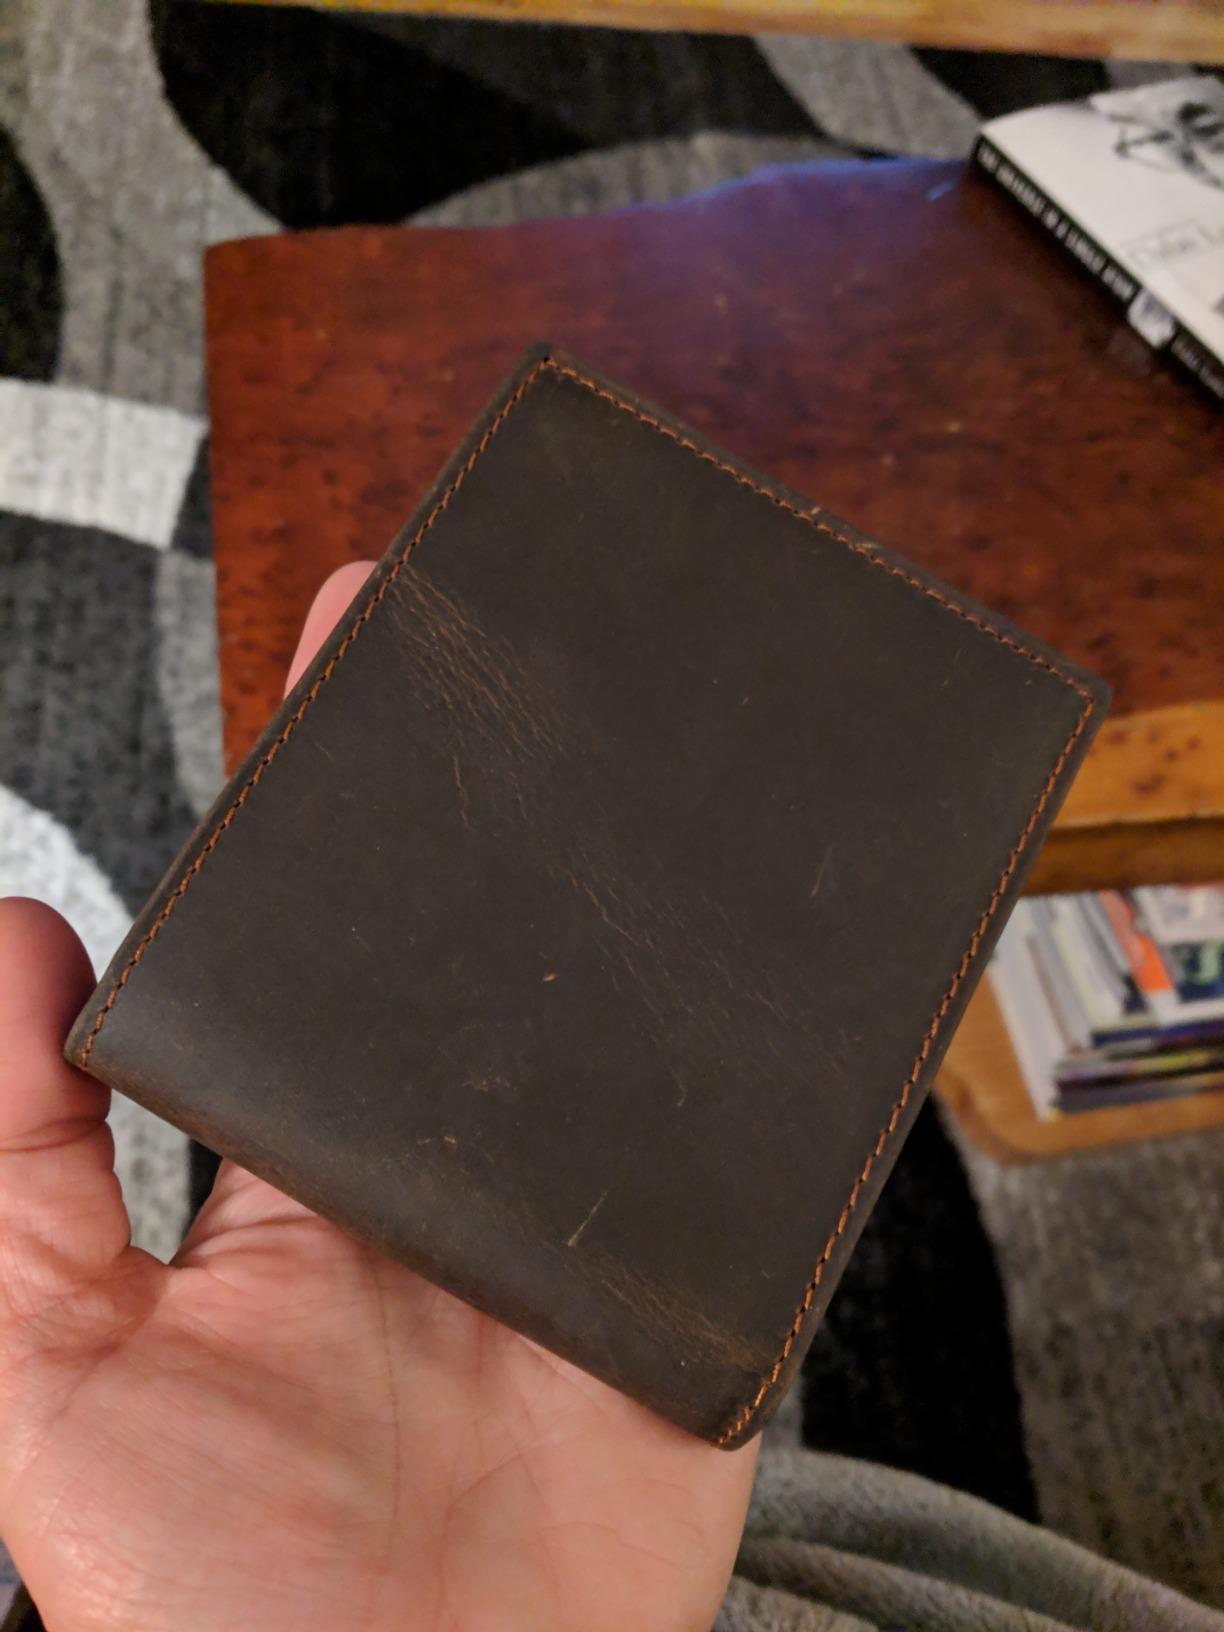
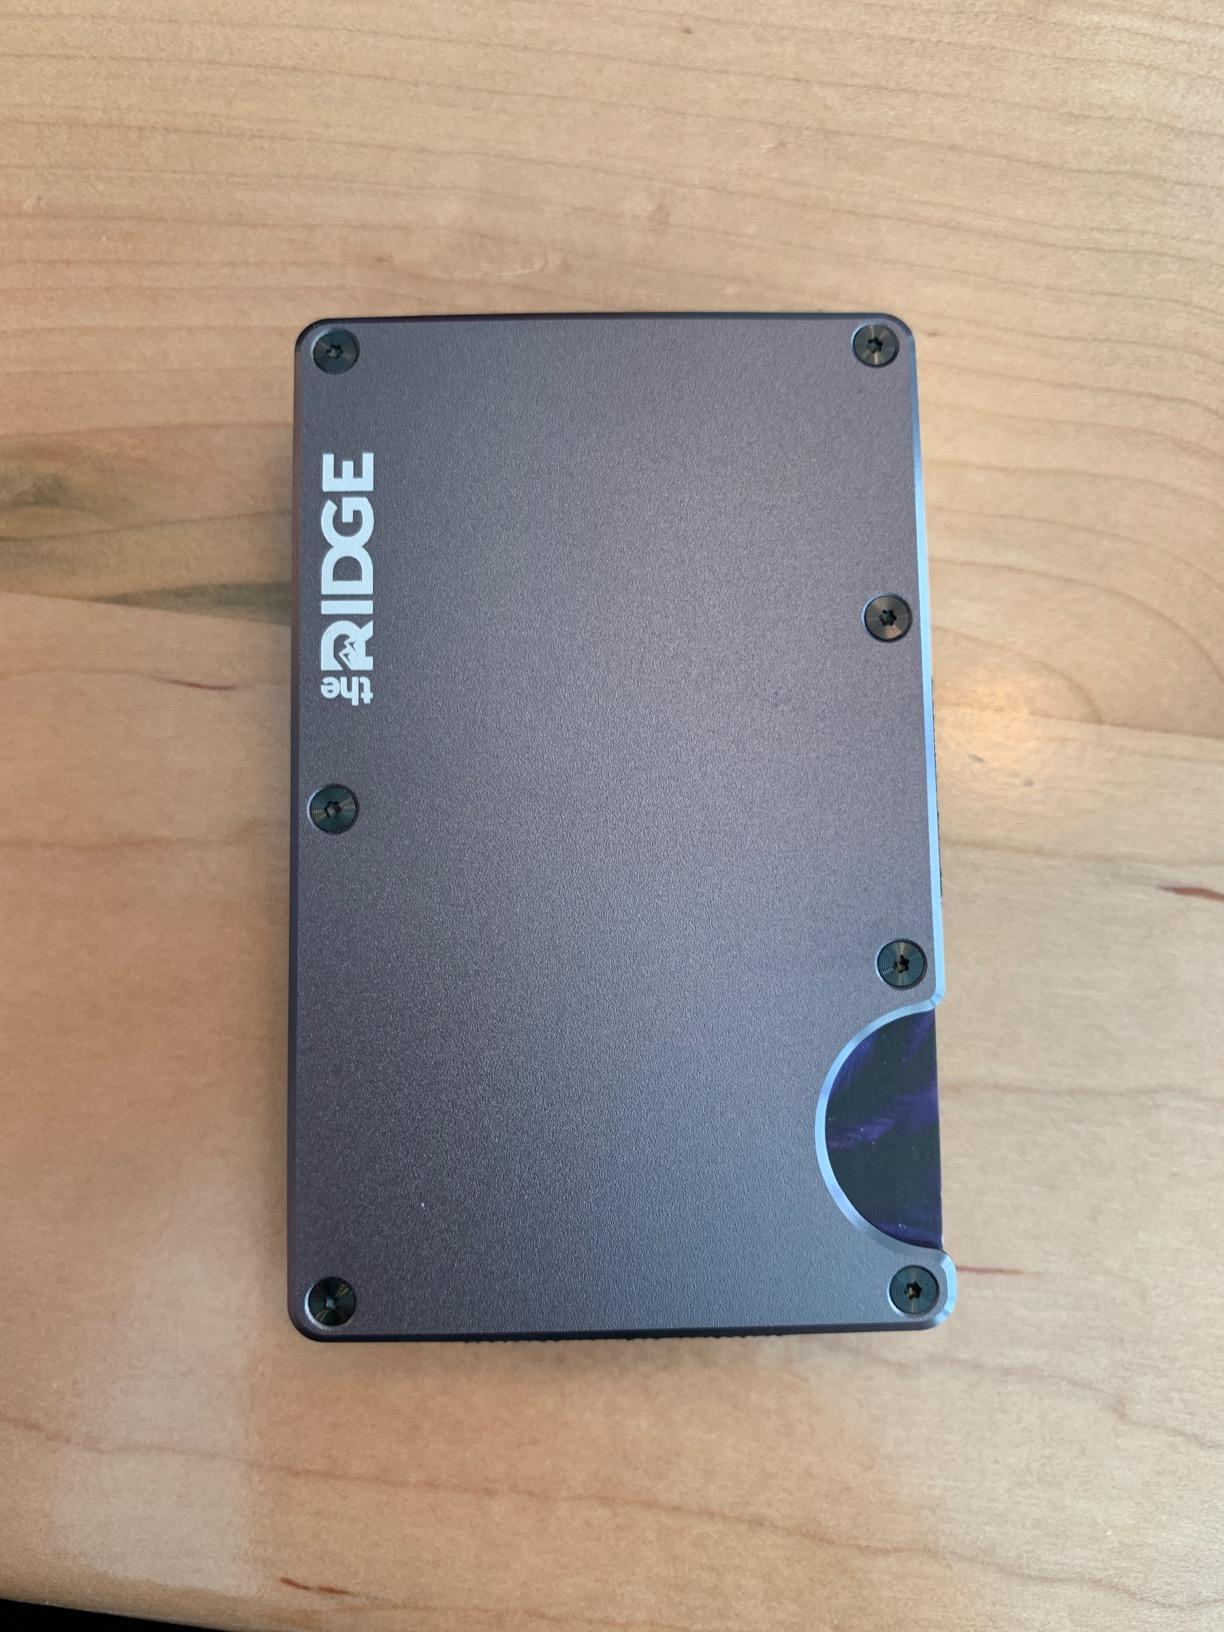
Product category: accessories_wallet
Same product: no